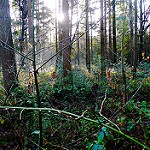
Label: forest